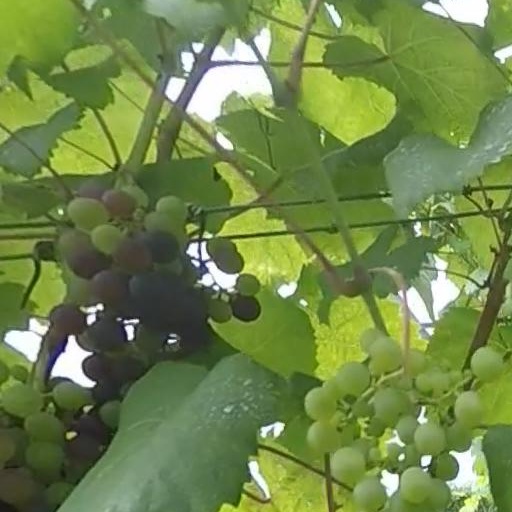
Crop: grape